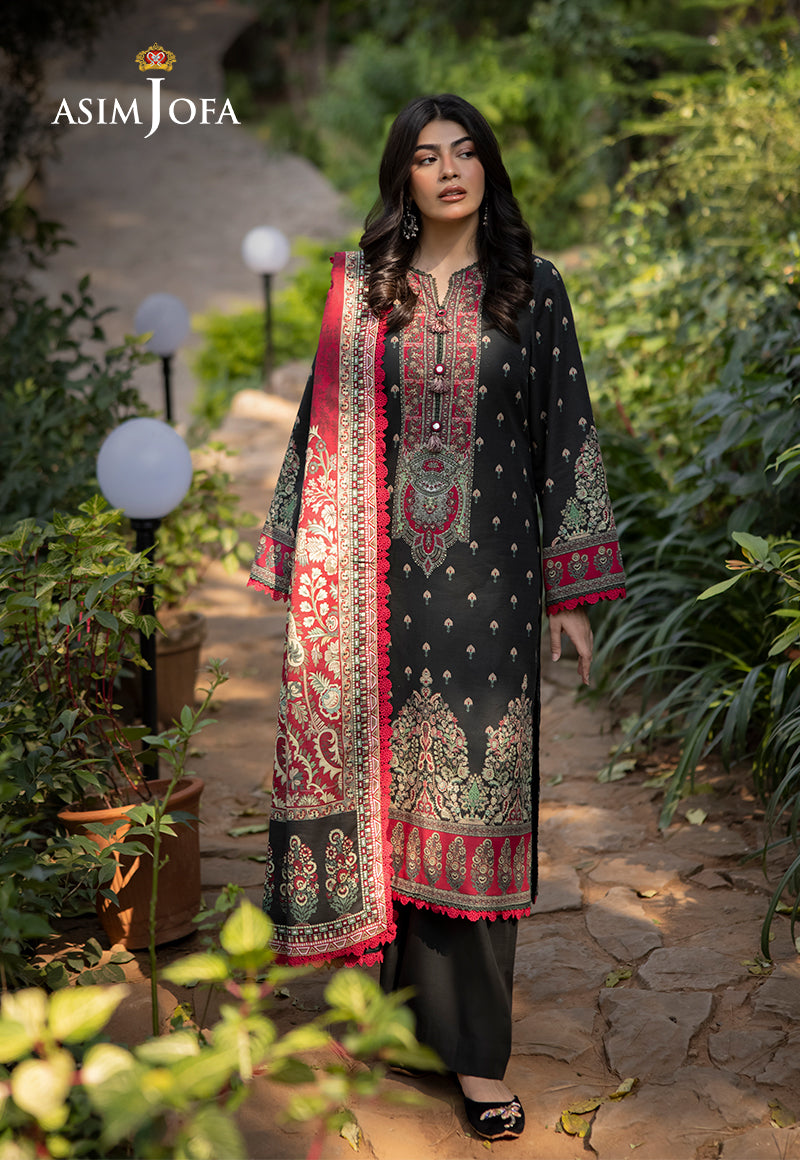
black red embroidered salwar suit